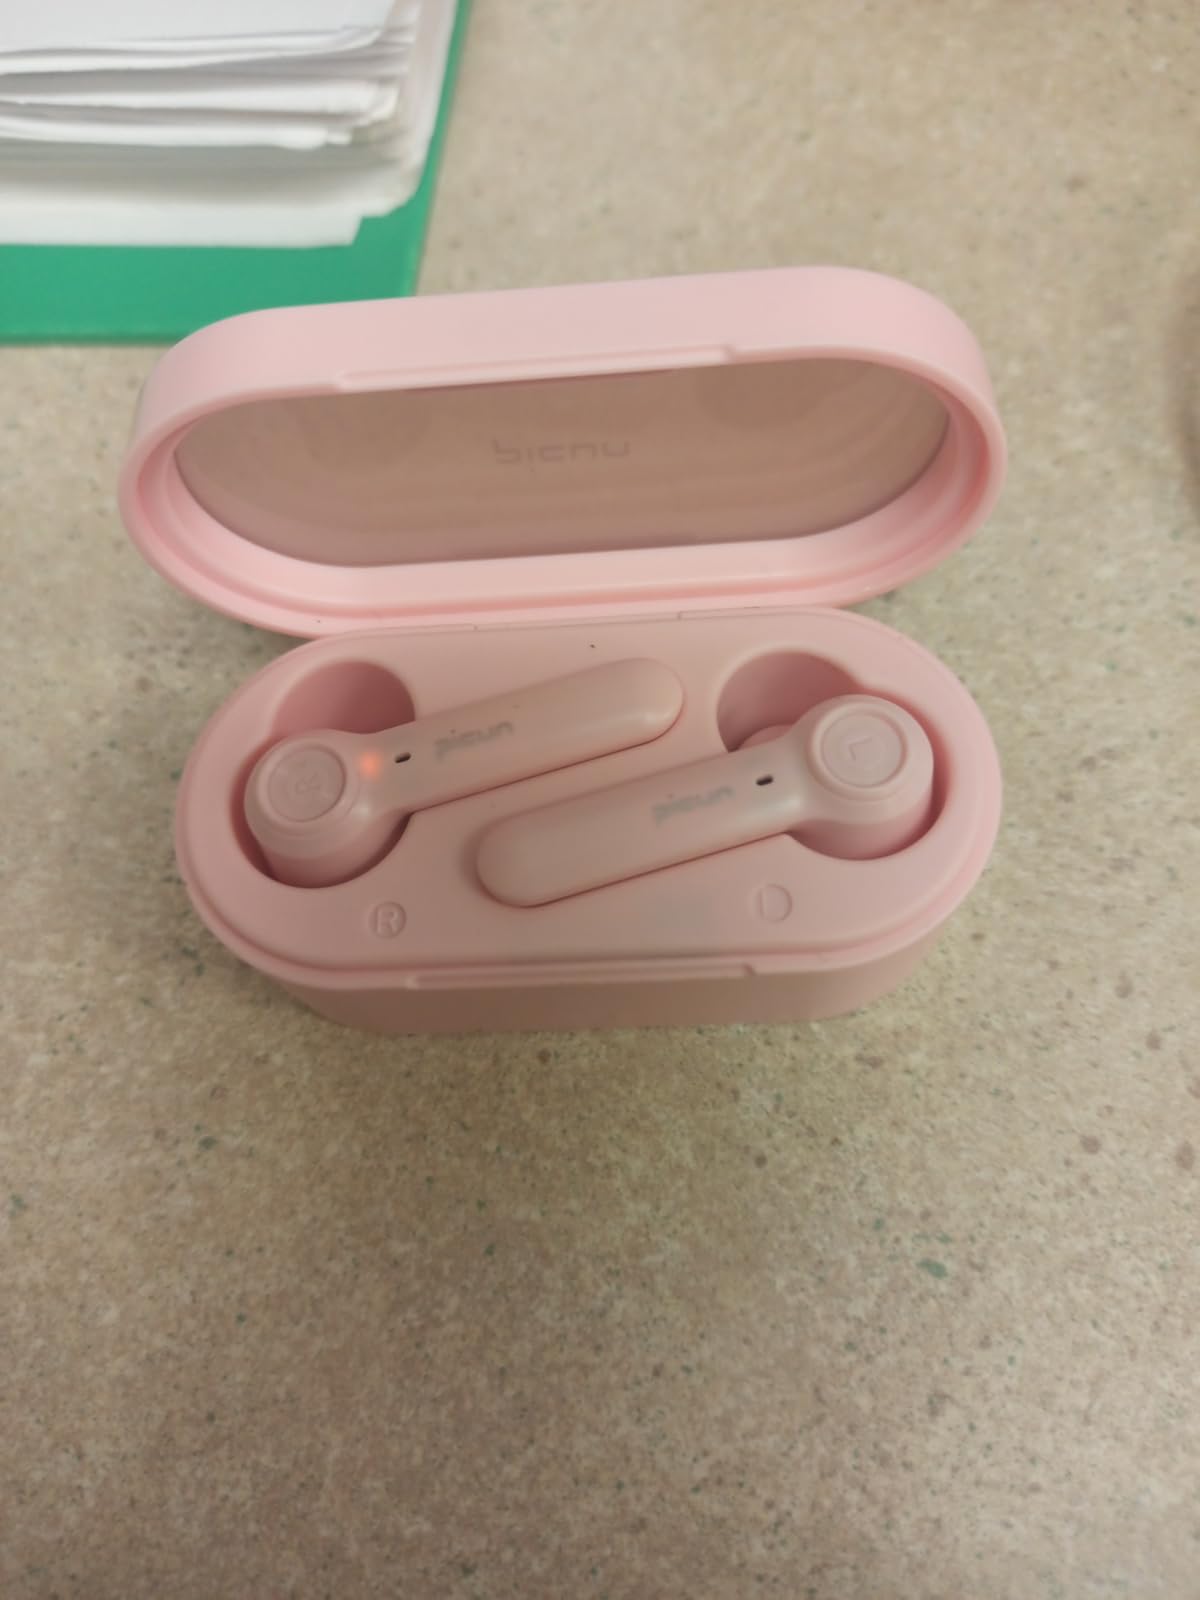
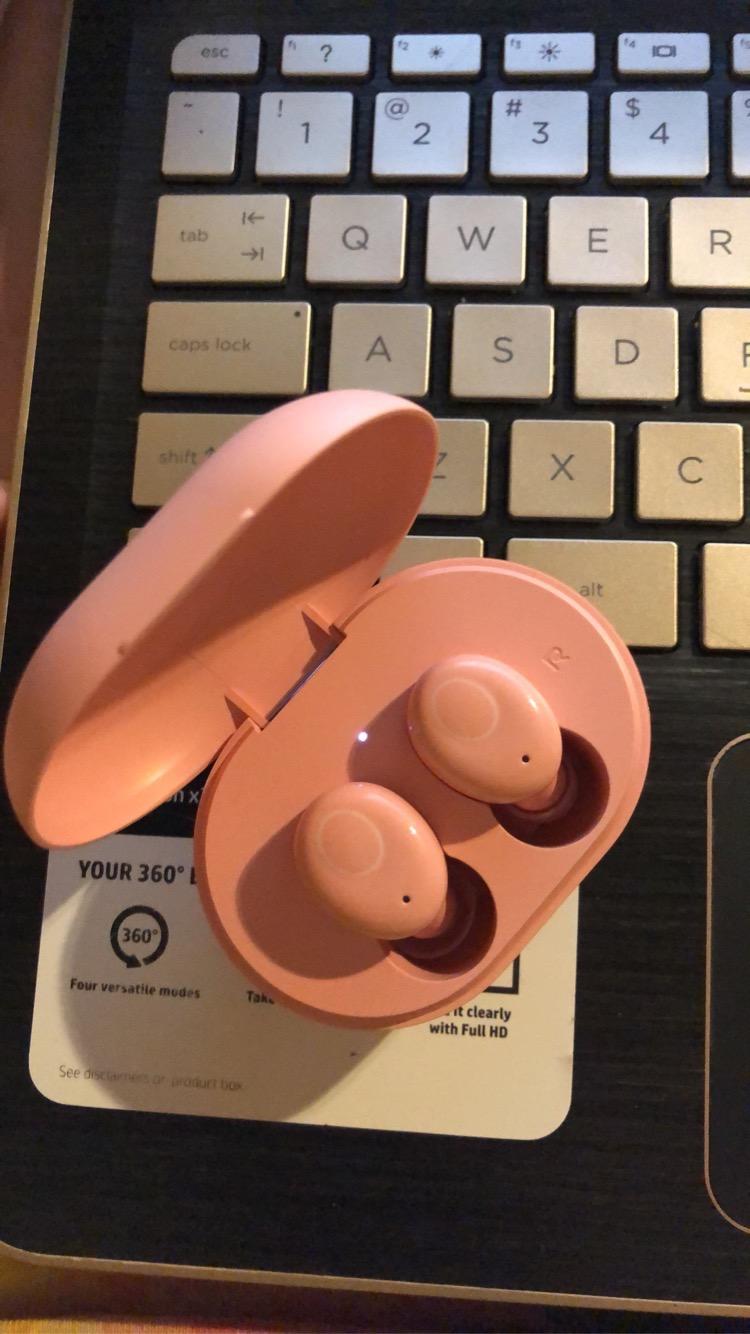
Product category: earbuds
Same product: no